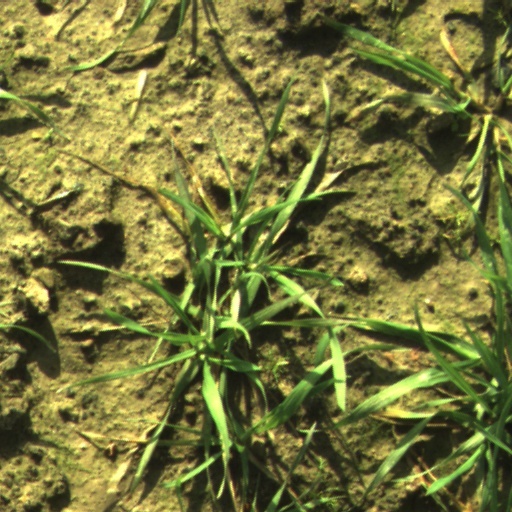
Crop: wheat